Rookie Historian Goo Hae-ryung

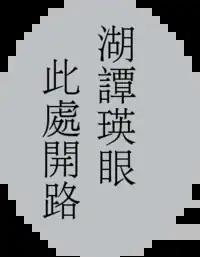
The corner stone, saying:Ho Dam and Yeongan. This place will open the road

A series of flash-backs running through the episodes describes the events of "twenty years ago". The former King, Yi Gyeom, Prince Huiyeong, styled Hodam, founded Seoraewon, together with Seo Mun-jik, styled Yeongan. The latter was Seoraewon's dean, while Hodam was one of its teachers. The teachin team was completed by Barthelemy Dominique, a medicine teacher, who was sent by the Paris Foreign Missions Society. As a result, Seoraewon was a school of Western studies aimed at educating people regardless of social class or gender. "Seoraewon" means "Where Dawn Arrives".